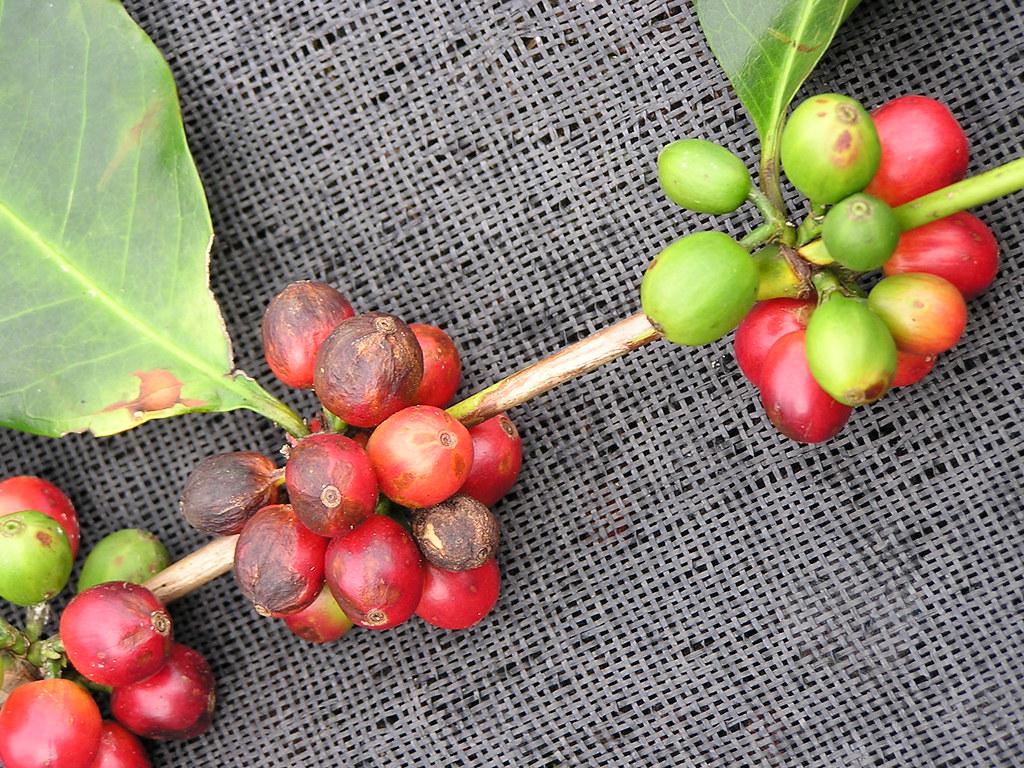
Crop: unknown
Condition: coffee_coffee_berry_blotch